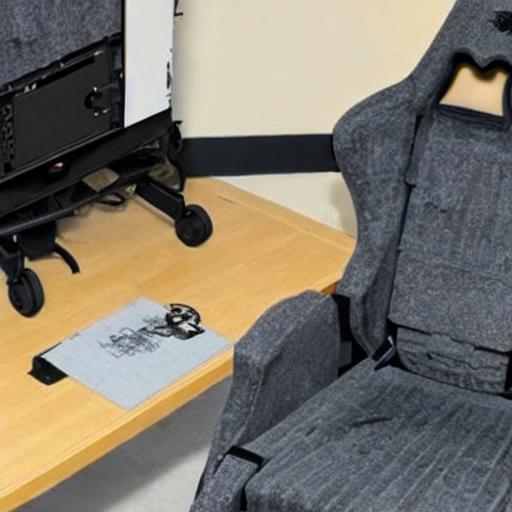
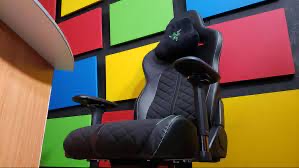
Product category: items_chair
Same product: no